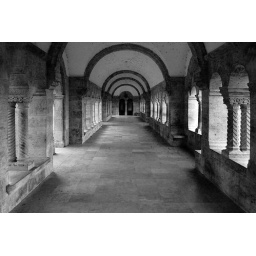
Part of the white tower and lookout complex on the Danube-side of Castle Hill in Buda.